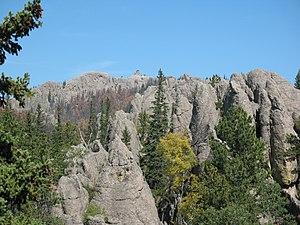
La forêt nationale des Black Hills est une forêt fédérale protégée située dans le sud-ouest de l'État du Dakota du Sud, et le nord-ouest de l'État du Wyoming, aux États-Unis. Elle s'étend sur une surface de 5 066,25 km², et son siège social se trouve à Custer. Elle a été créée le 22 février 1897.
Le pic Black Elk, en anglais Black Elk Peak, anciennement pic Harney, est la montagne la plus haute de l’État américain du Dakota du Sud. Elle se situe dans la chaîne montagneuse des Black Hills. Il s’agit du point le plus élevé à l’est des montagnes Rocheuses dans le centre du pays. Une tour d’observation abandonnée se loge à son sommet.